Harry Potter (film series)

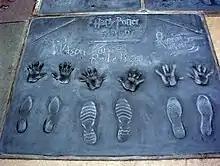
Radcliffe, Grint, and Watson were honored outside Grauman's Chinese Theatre at the Hand, Foot, and Wand Ceremony, Hollywood Walk of Fame, July 2007.

Harry Potter is an orphaned boy brought up by his unkind Muggle (non-magical) aunt and uncle. At the age of eleven, half-giant Rubeus Hagrid informs him that he is actually a wizard and that his parents were murdered by an evil wizard named Lord Voldemort. Voldemort also attempted to kill one-year-old Harry on the same night, but his killing curse mysteriously rebounded and reduced him to a weak and helpless form. Harry became extremely famous in the Wizarding World as a result. Harry begins his first year at Hogwarts School of Witchcraft and Wizardry and learns about magic. During the year, Harry and his friends Ron Weasley and Hermione Granger become entangled in the mystery of the Philosopher's Stone which is being kept within the school.